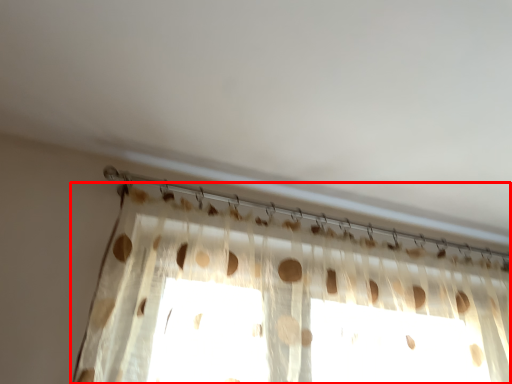
Question: From the image's perspective, what is the correct spatial relationship of curtain (annotated by the red box) in relation to clothesline? Select from the following
(A) above
(B) below
Answer: B